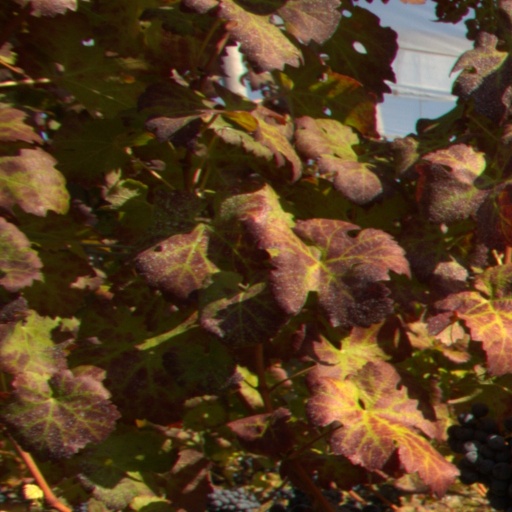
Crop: grape